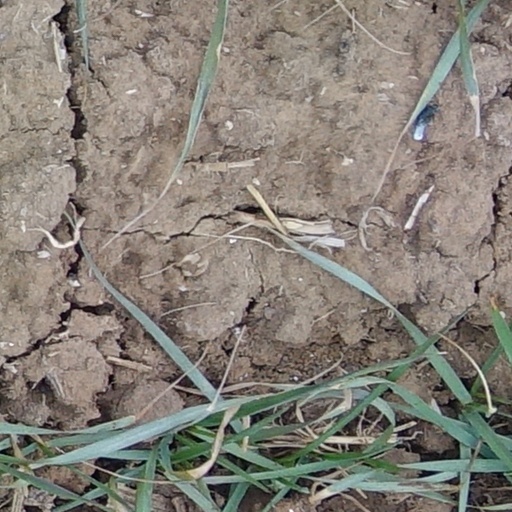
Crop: wheat